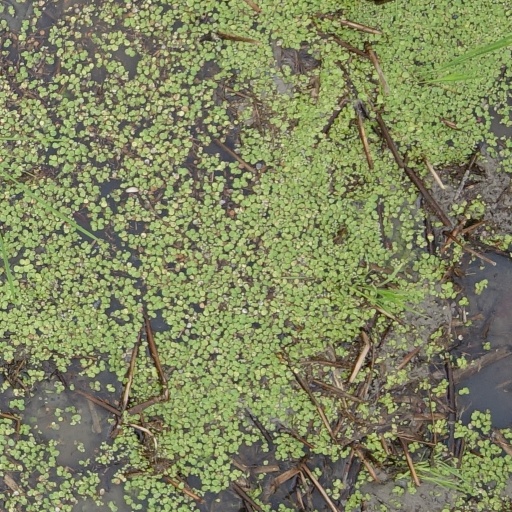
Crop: rice